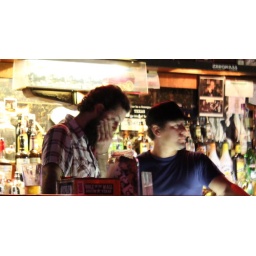
chicken shift @ hole in the wall